Judicial review in Austria

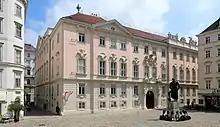
Supreme Administrative Court

Judicial review of actions of the executive branch other than secondary legislation is performed by a special system of administrative courts. These courts are where persons, natural or other, complain about written findings and assessments, about officials making use of their authority to issue face-to-face personal orders and against officials using physical force or threats of physical force. The systems hears complaints not just about action but also about inaction; Austrians can take the administration to court if it refuses to make decisions it is required to make, misses deadlines, or generally neglects its responsibilities.